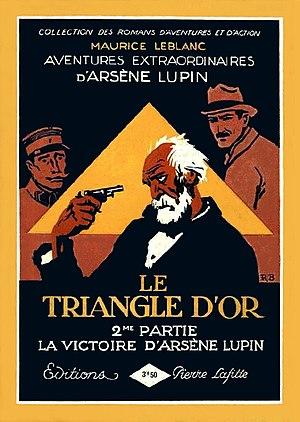
Couverture originale ""Le Triangle d'Or 2me partie"" par Maurice Leblanc éditée en 1921."